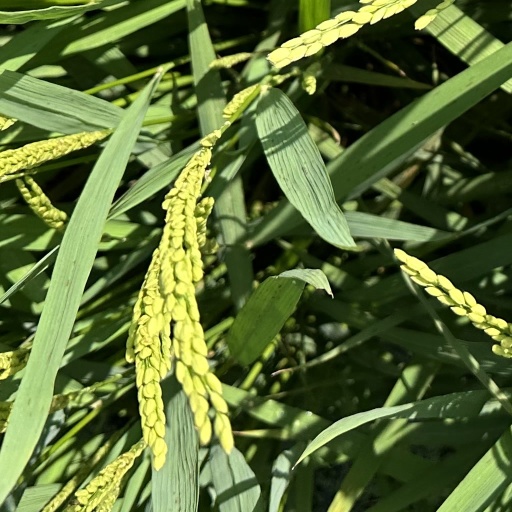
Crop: rice